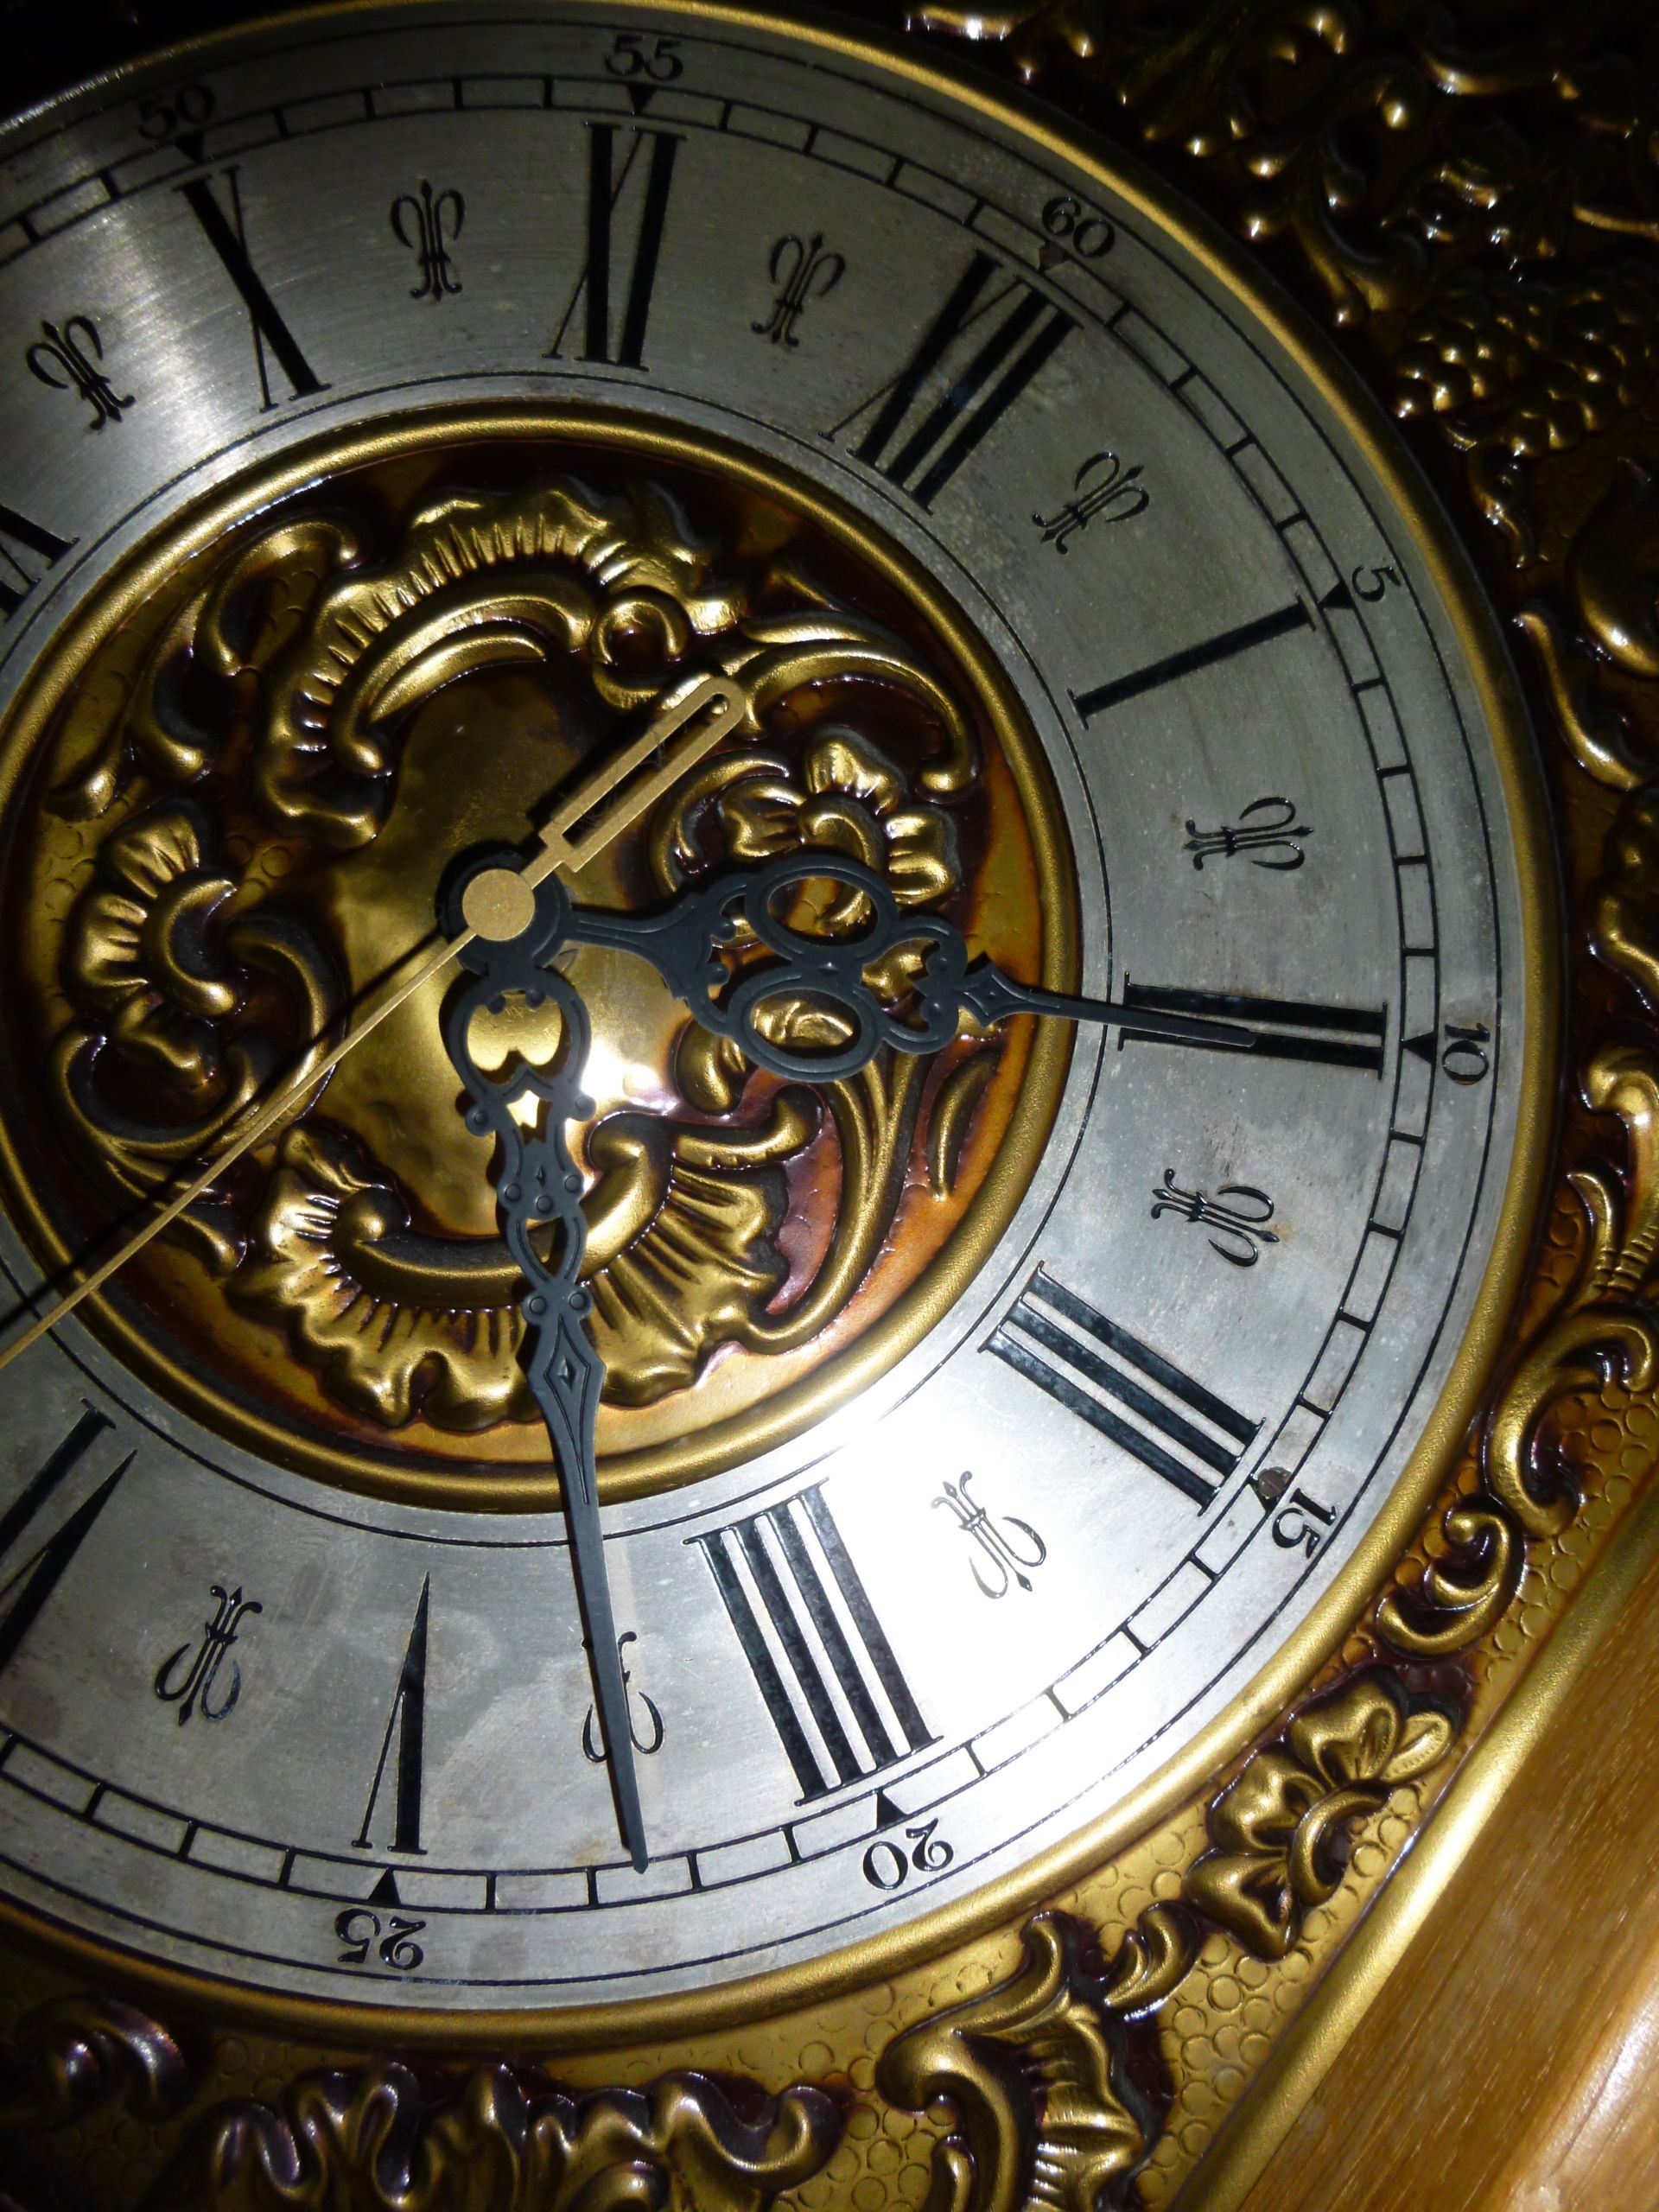
watch, clock, time, decor, clock face, pointer, home accessories